John J. Tominac

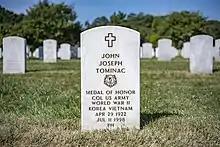
Tominac's grave at Arlington National Cemetery

Tominac joined the Army from Conemaugh, Pennsylvania in November 1941, and by September 12, 1944 was serving as a first lieutenant in Company I, 15th Infantry Regiment, 3rd Infantry Division. On that day, in Saulx de Vesoul, France, he repeatedly exposed himself to hostile fire in order to attack the German forces, even after being wounded. For his actions during the battle, he was awarded the Medal of Honor six months later, on March 29, 1945.